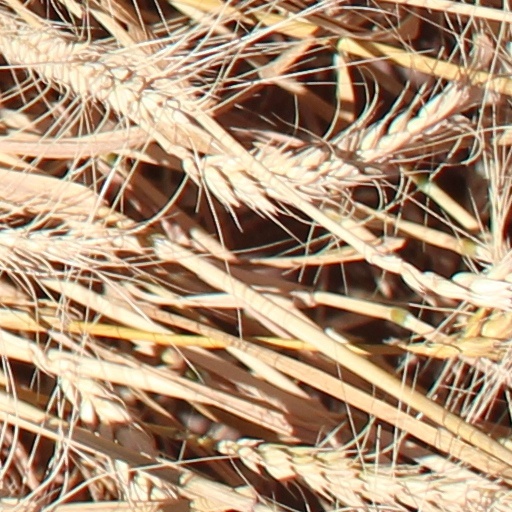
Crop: wheat